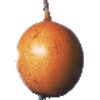
Label: Granadilla 1